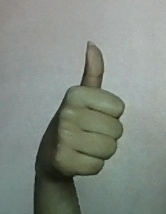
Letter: aleff